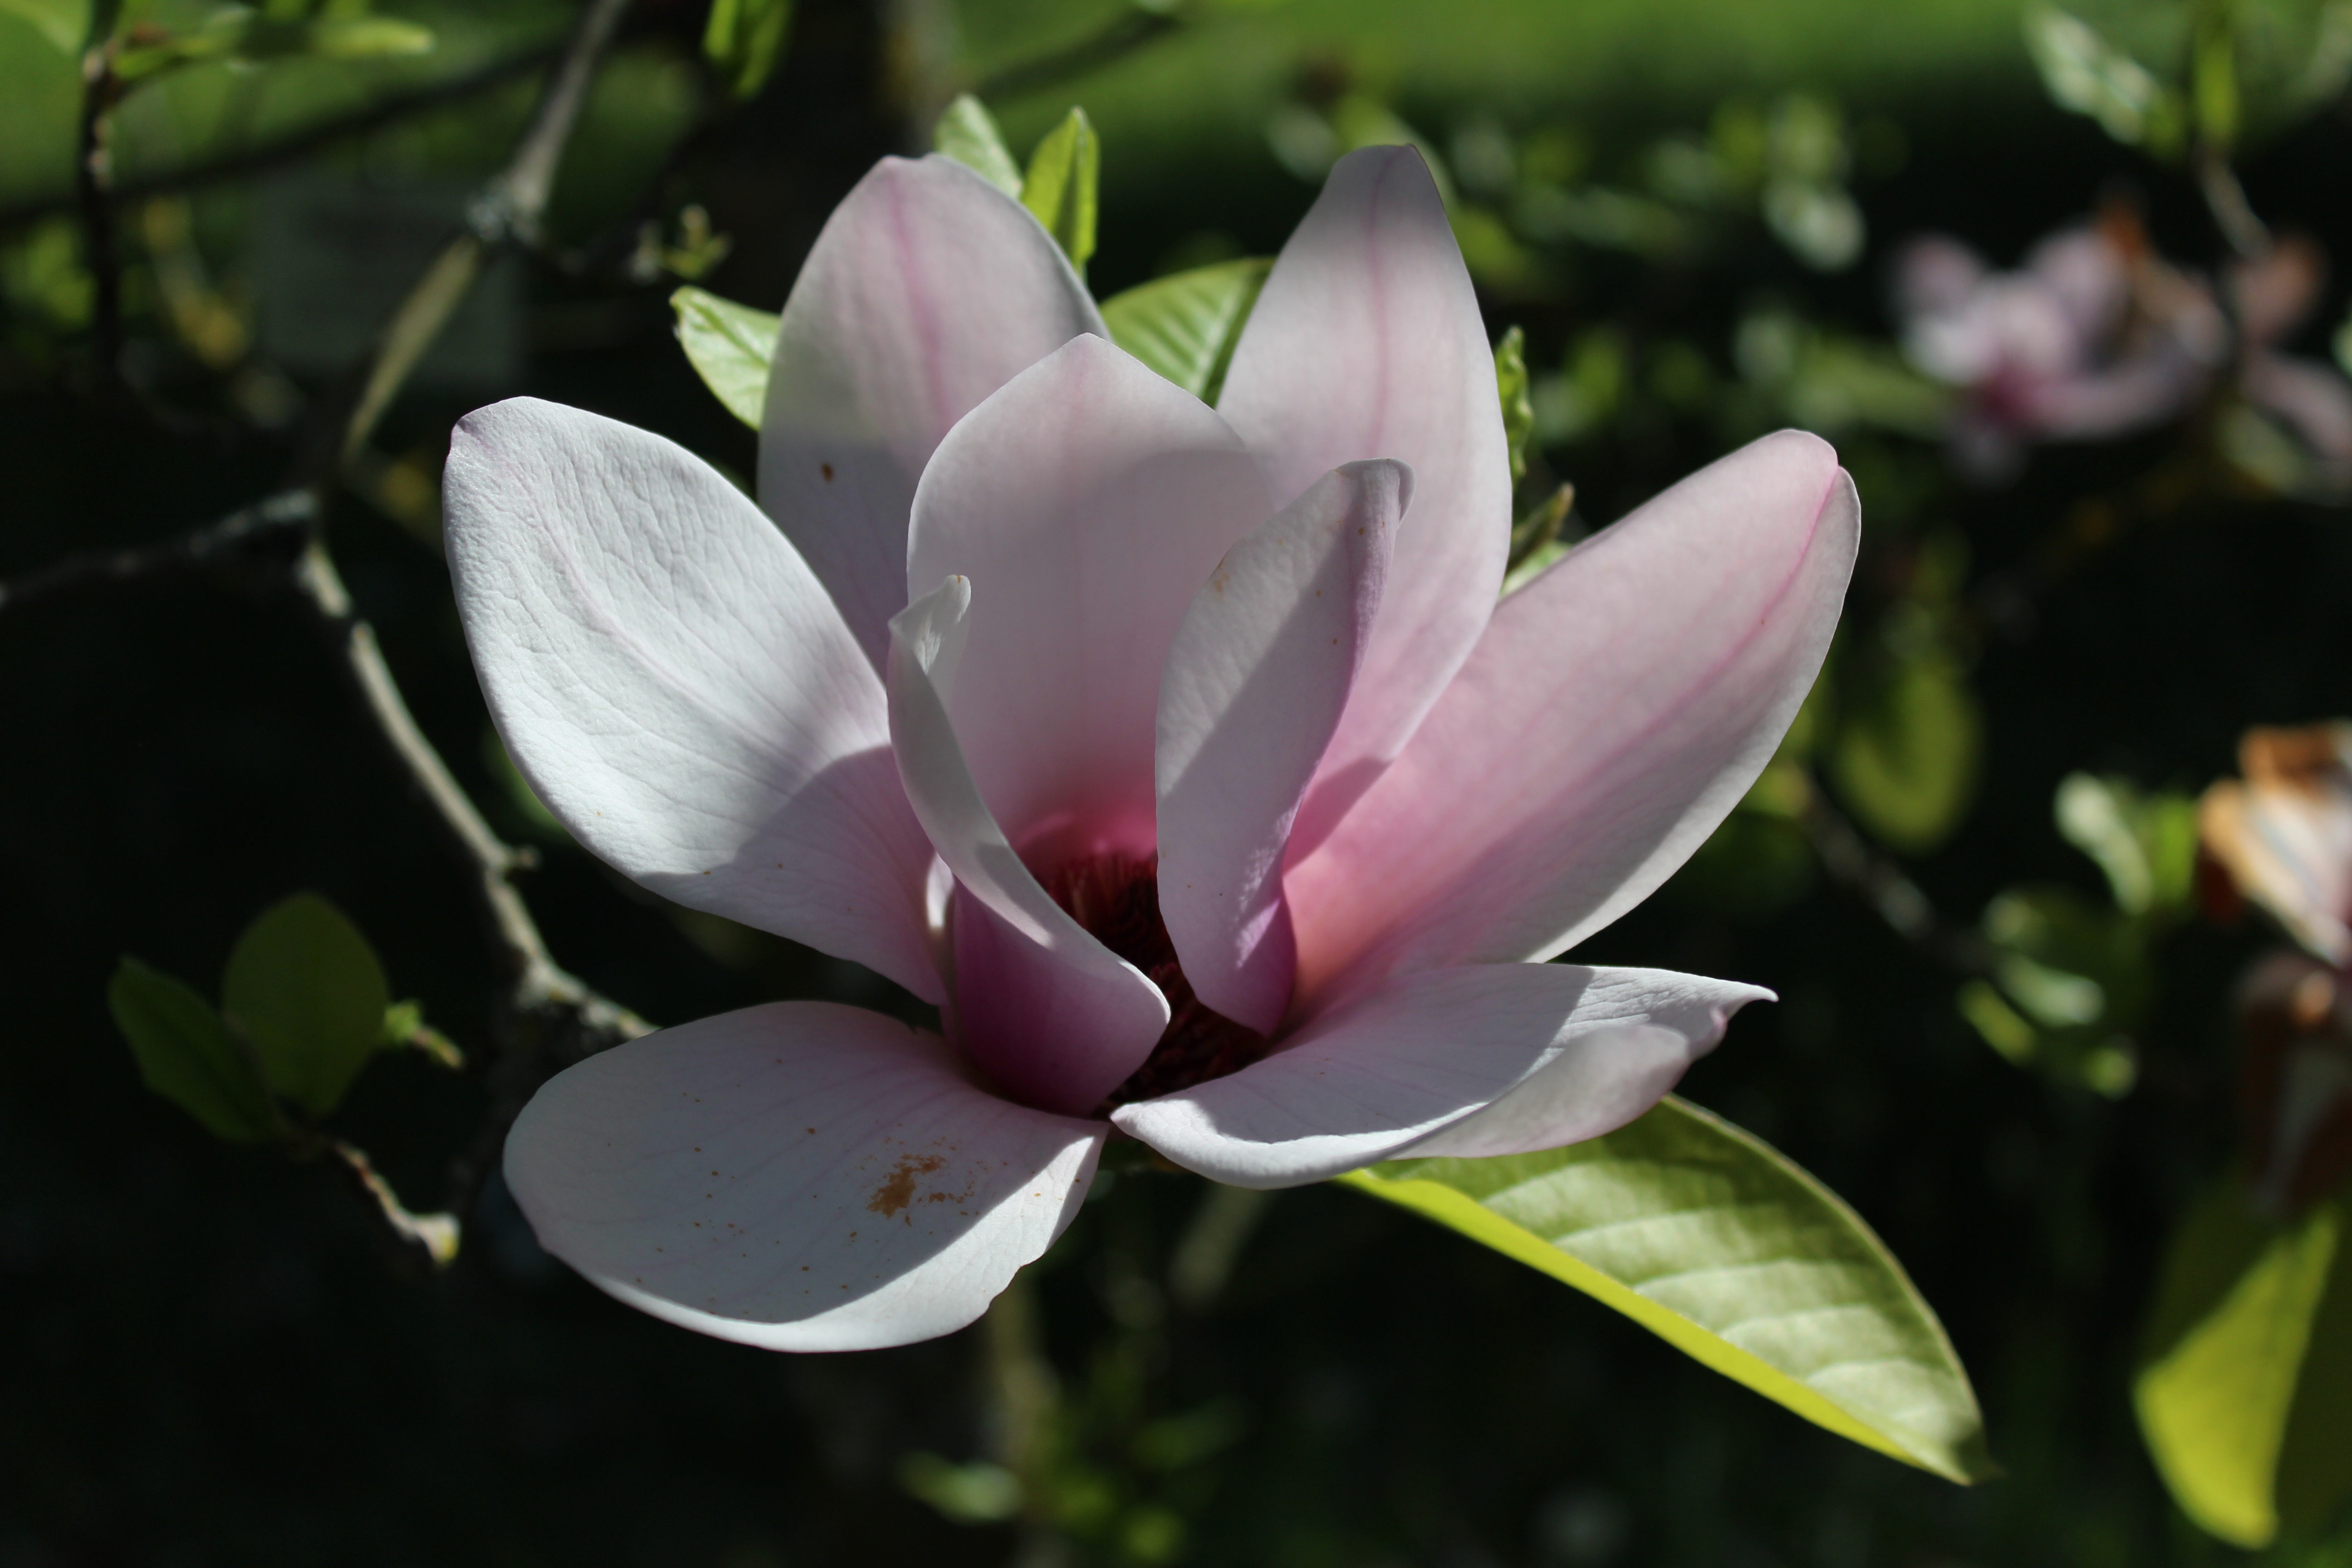
nature, blossom, plant, flower, petal, bloom, spring, botany, pink, flora, shrub, magnolia, magnolia tree, flowering plant, land plant, magnolia family